Prehistory of West Virginia

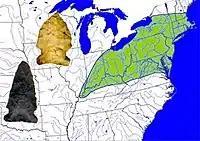
A Late Archaic atlatl point, "Brewerton Eared Notched", Distribution Map, 2980–1723 BCE.

The traditional Archaic sub-periods are Early (8000–6000 BCE), Middle (6000–4000 BCE), and Late Riverton Tradition. The Laurentian Archaic tradition includes the Brewerton phase, Feheeley phase, Dunlop phase, McKibben phase, Genesee phase, Stringtown/Satchel phase, Satchel phase, and Lamoka/Dustin phase.